Renault Twizy

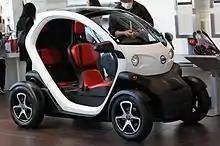
The Nissan New Mobility Concept, a rebadged version of the Twizy, was deployed for the "Choimobi Yokohama" carsharing program in Japan in 2013.

A rebadged version of the Twizy was launched in Japan as the Nissan New Mobility Concept (NMC). The electric vehicle was deployed in Yokohama on 11 October 2013 for service on a one-way carsharing program called "Choimobi Yokohama" (Choimobi means "easy mobility" in Japanese). During its first month on the market, over 2700 customers signed up for the service. A total of 45 units were registered through the end of October 2013. The NMC is classified as a kei car due to the car's dimensions and as such is equipped with yellow license plates.